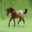
Label: horse